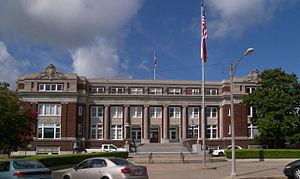
Le comté de Limestone, en anglais : Limestone County, est un comté situé dans l'est de l'État du Texas aux États-Unis. Le mot anglais limestone, signifie en français : calcaire, en référence aux roches calcaires présentes dans la région. Fondé le 11 avril 1846, son siège de comté est la ville de Groesbeck. Selon le recensement des États-Unis de 2010, sa population est de 23 384 habitants, estimée, en 2017, à 23 527 habitants. Le comté a une superficie de 2 416,7 km², dont 2 344,6 km² en surfaces terrestres.
La ville de Groesbeck est le siège du comté de Limestone, dans l’État du Texas, aux États-Unis. Lors du recensement de 2000, elle comptait 4 291 habitants.